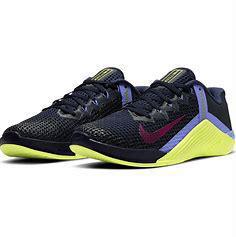
Brand: Nike
Model: Metcon 6